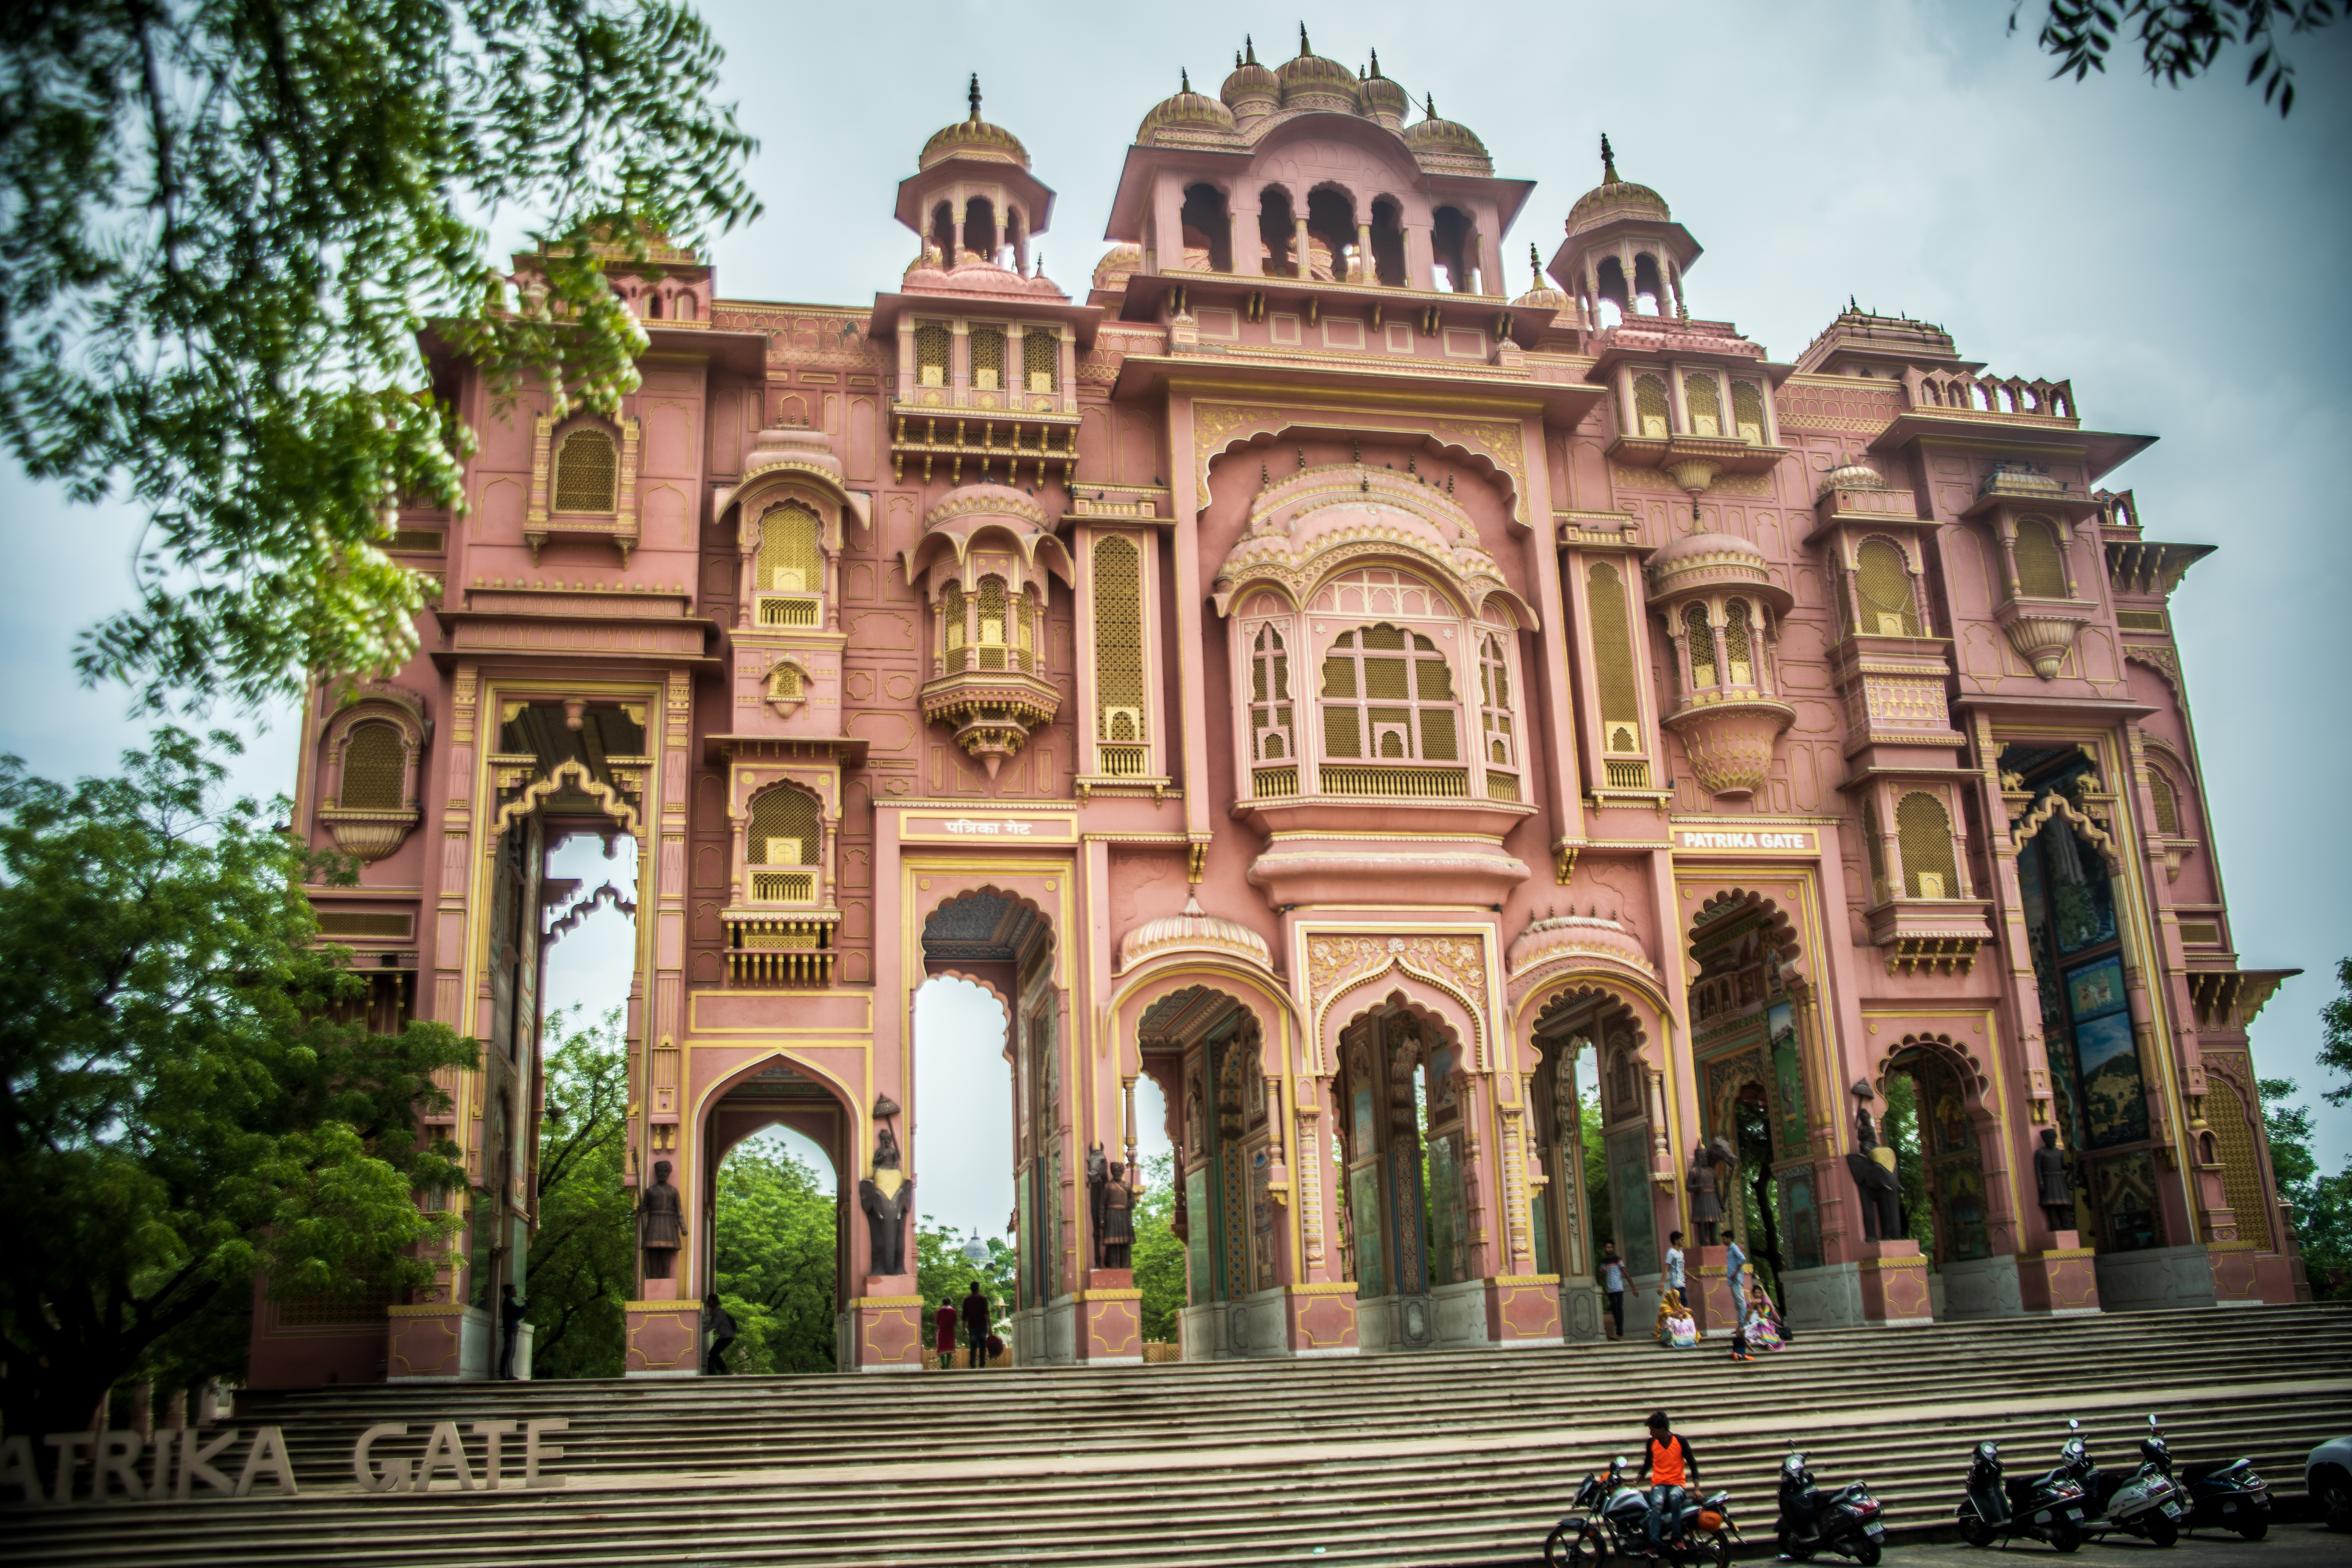
jaipur, ancient, antique, architecture, art, asia, asian, attraction, beautiful, blue, building, circle, city, colorful, culture, decoration, decorative, design, destination, detail, door, exterior, famous, garden, gate, heritage, historical, history, india, indian, interior, landmark, mahal, old, palace, pattern, pink, rajasthan, religion, style, tourism, tourist, town, traditional, travel, wall, classical architecture, facade, estate, historic site, mansion, medieval architecture, arch, tree, chateau, stately home, tourist attraction, place of worship, historic house, synagogue, byzantine architecture, house, hacienda, basilica, church, arcade, villa